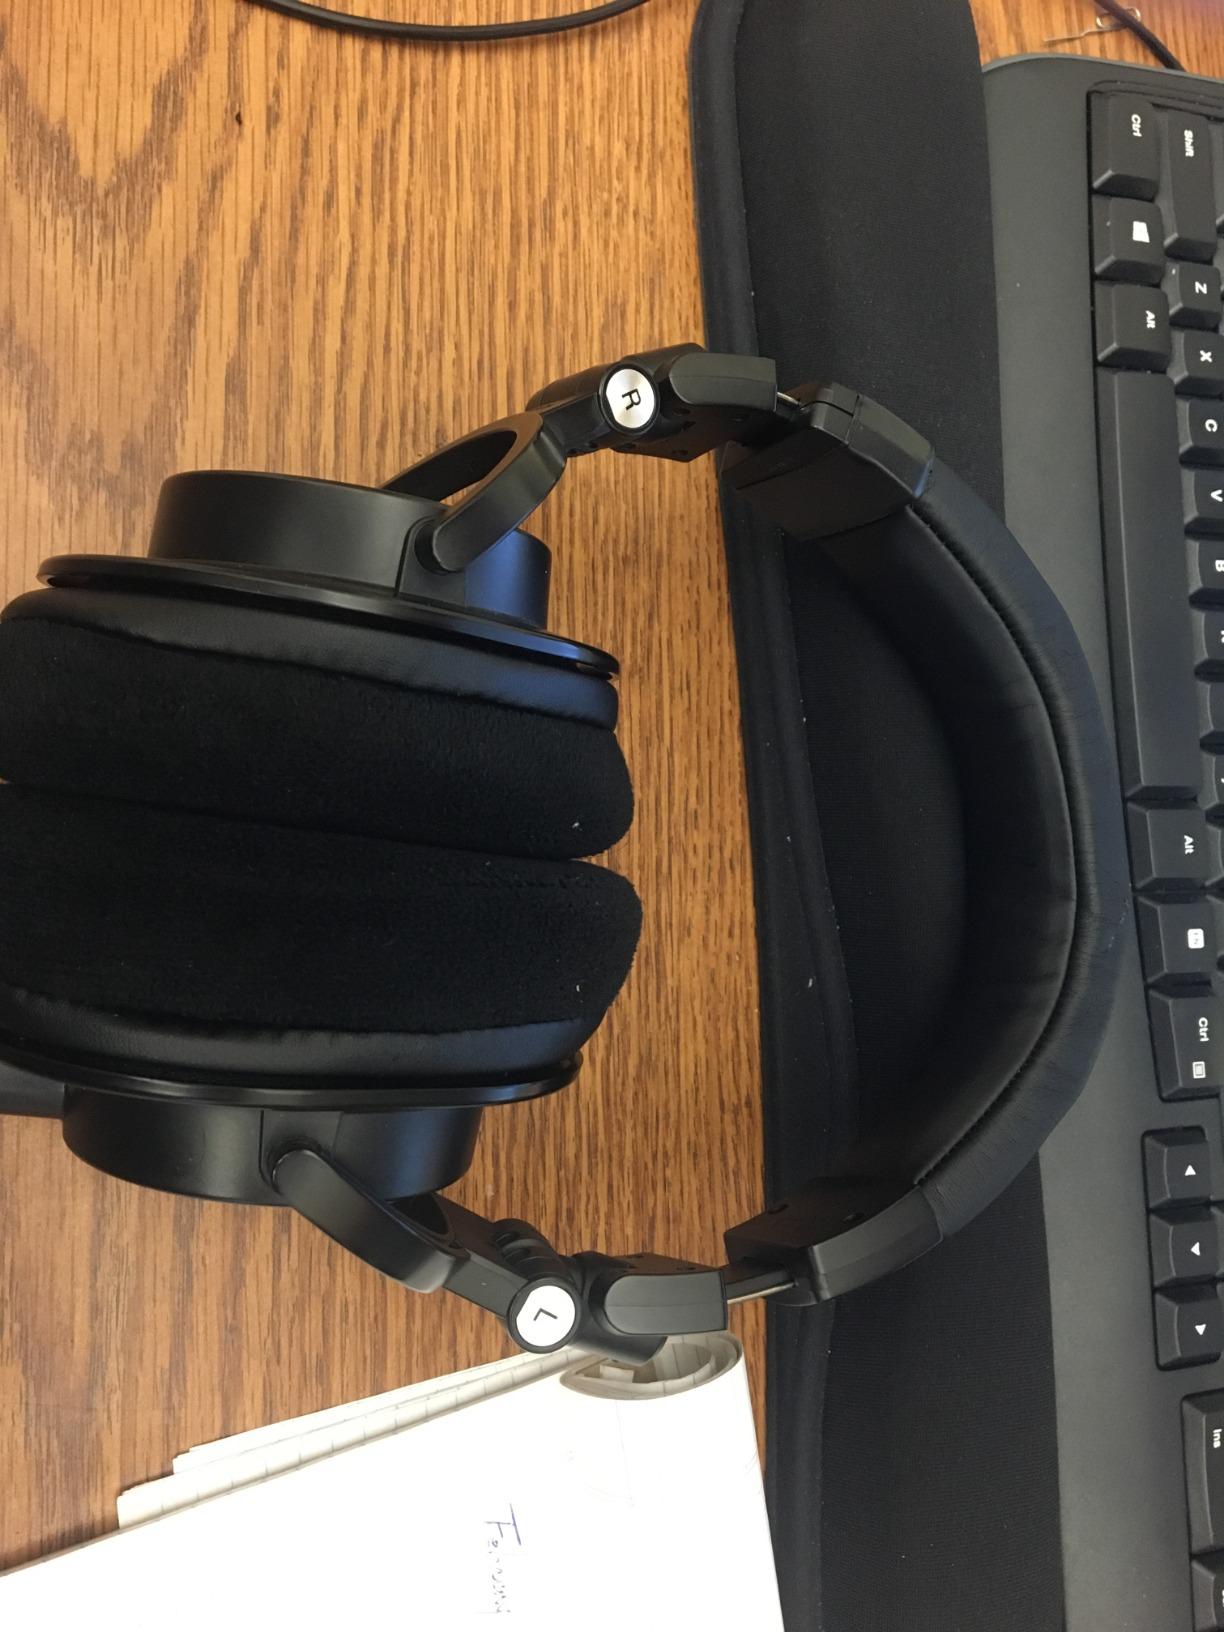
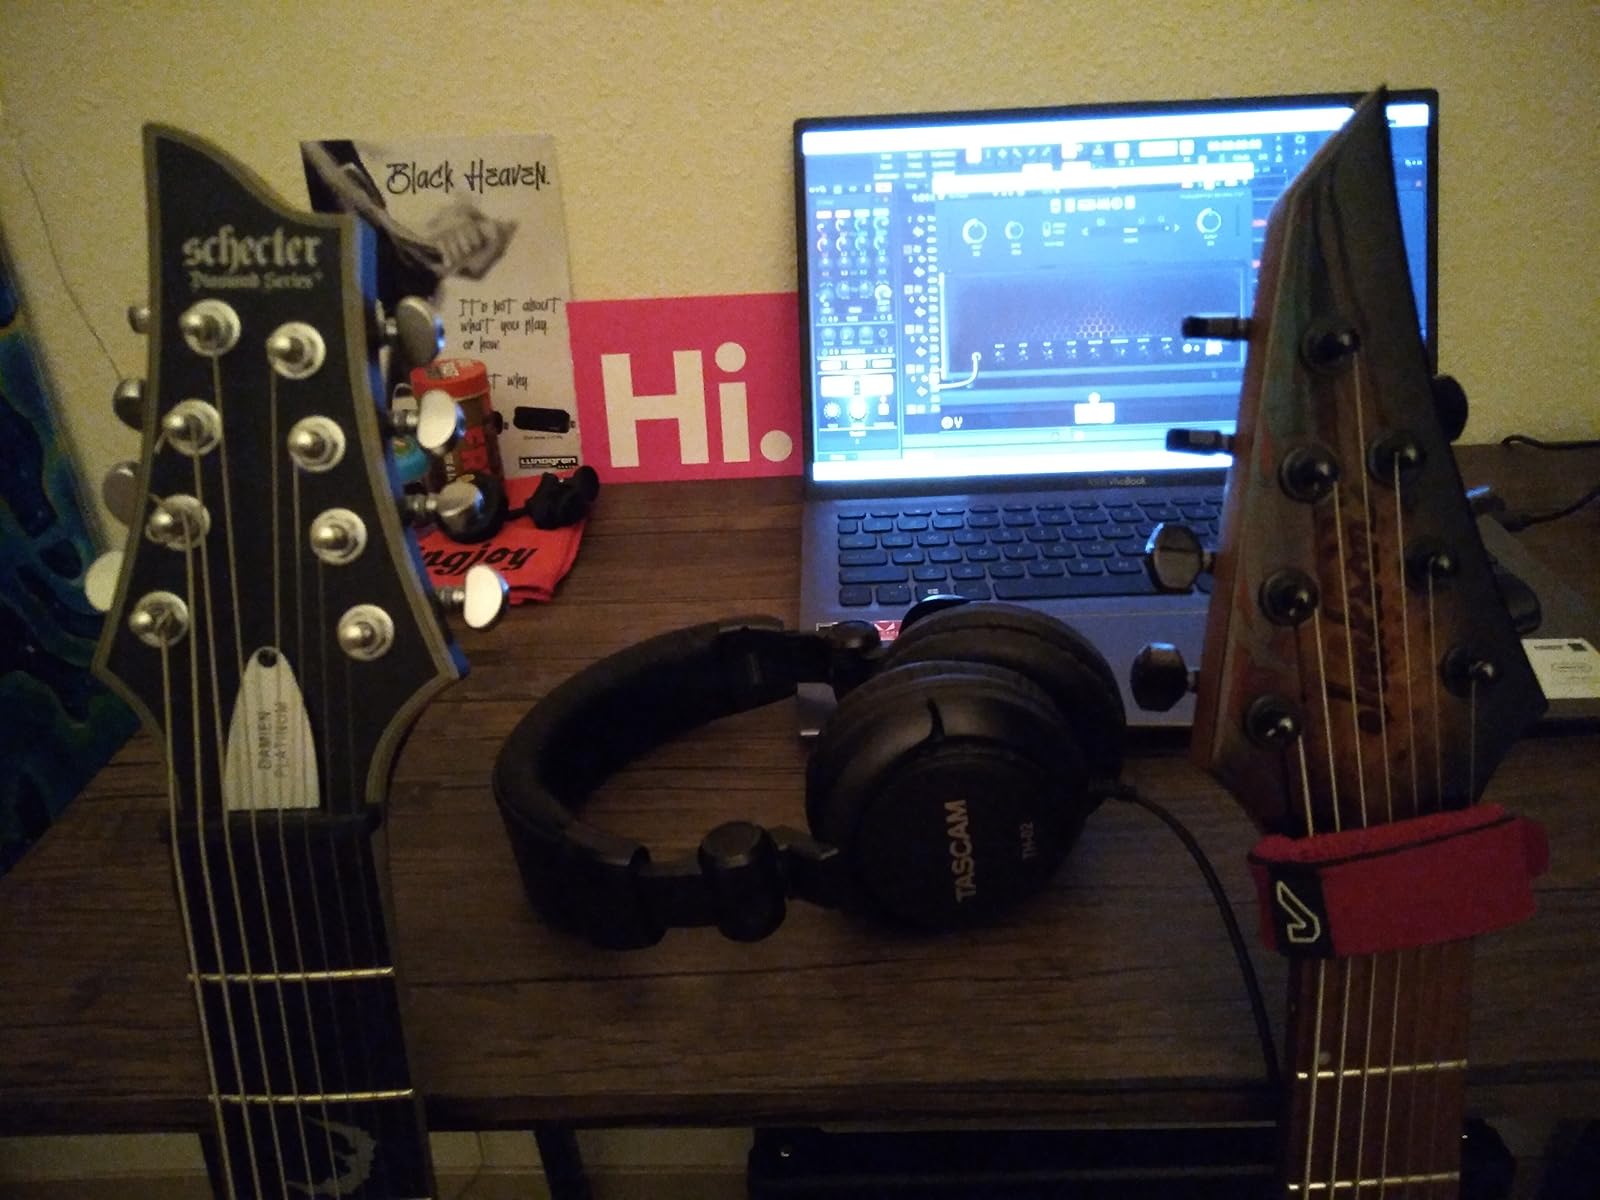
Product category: headphones
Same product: no